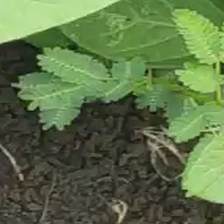
Weed species: Dwarf_cassia_(Chamaecrista pumila)